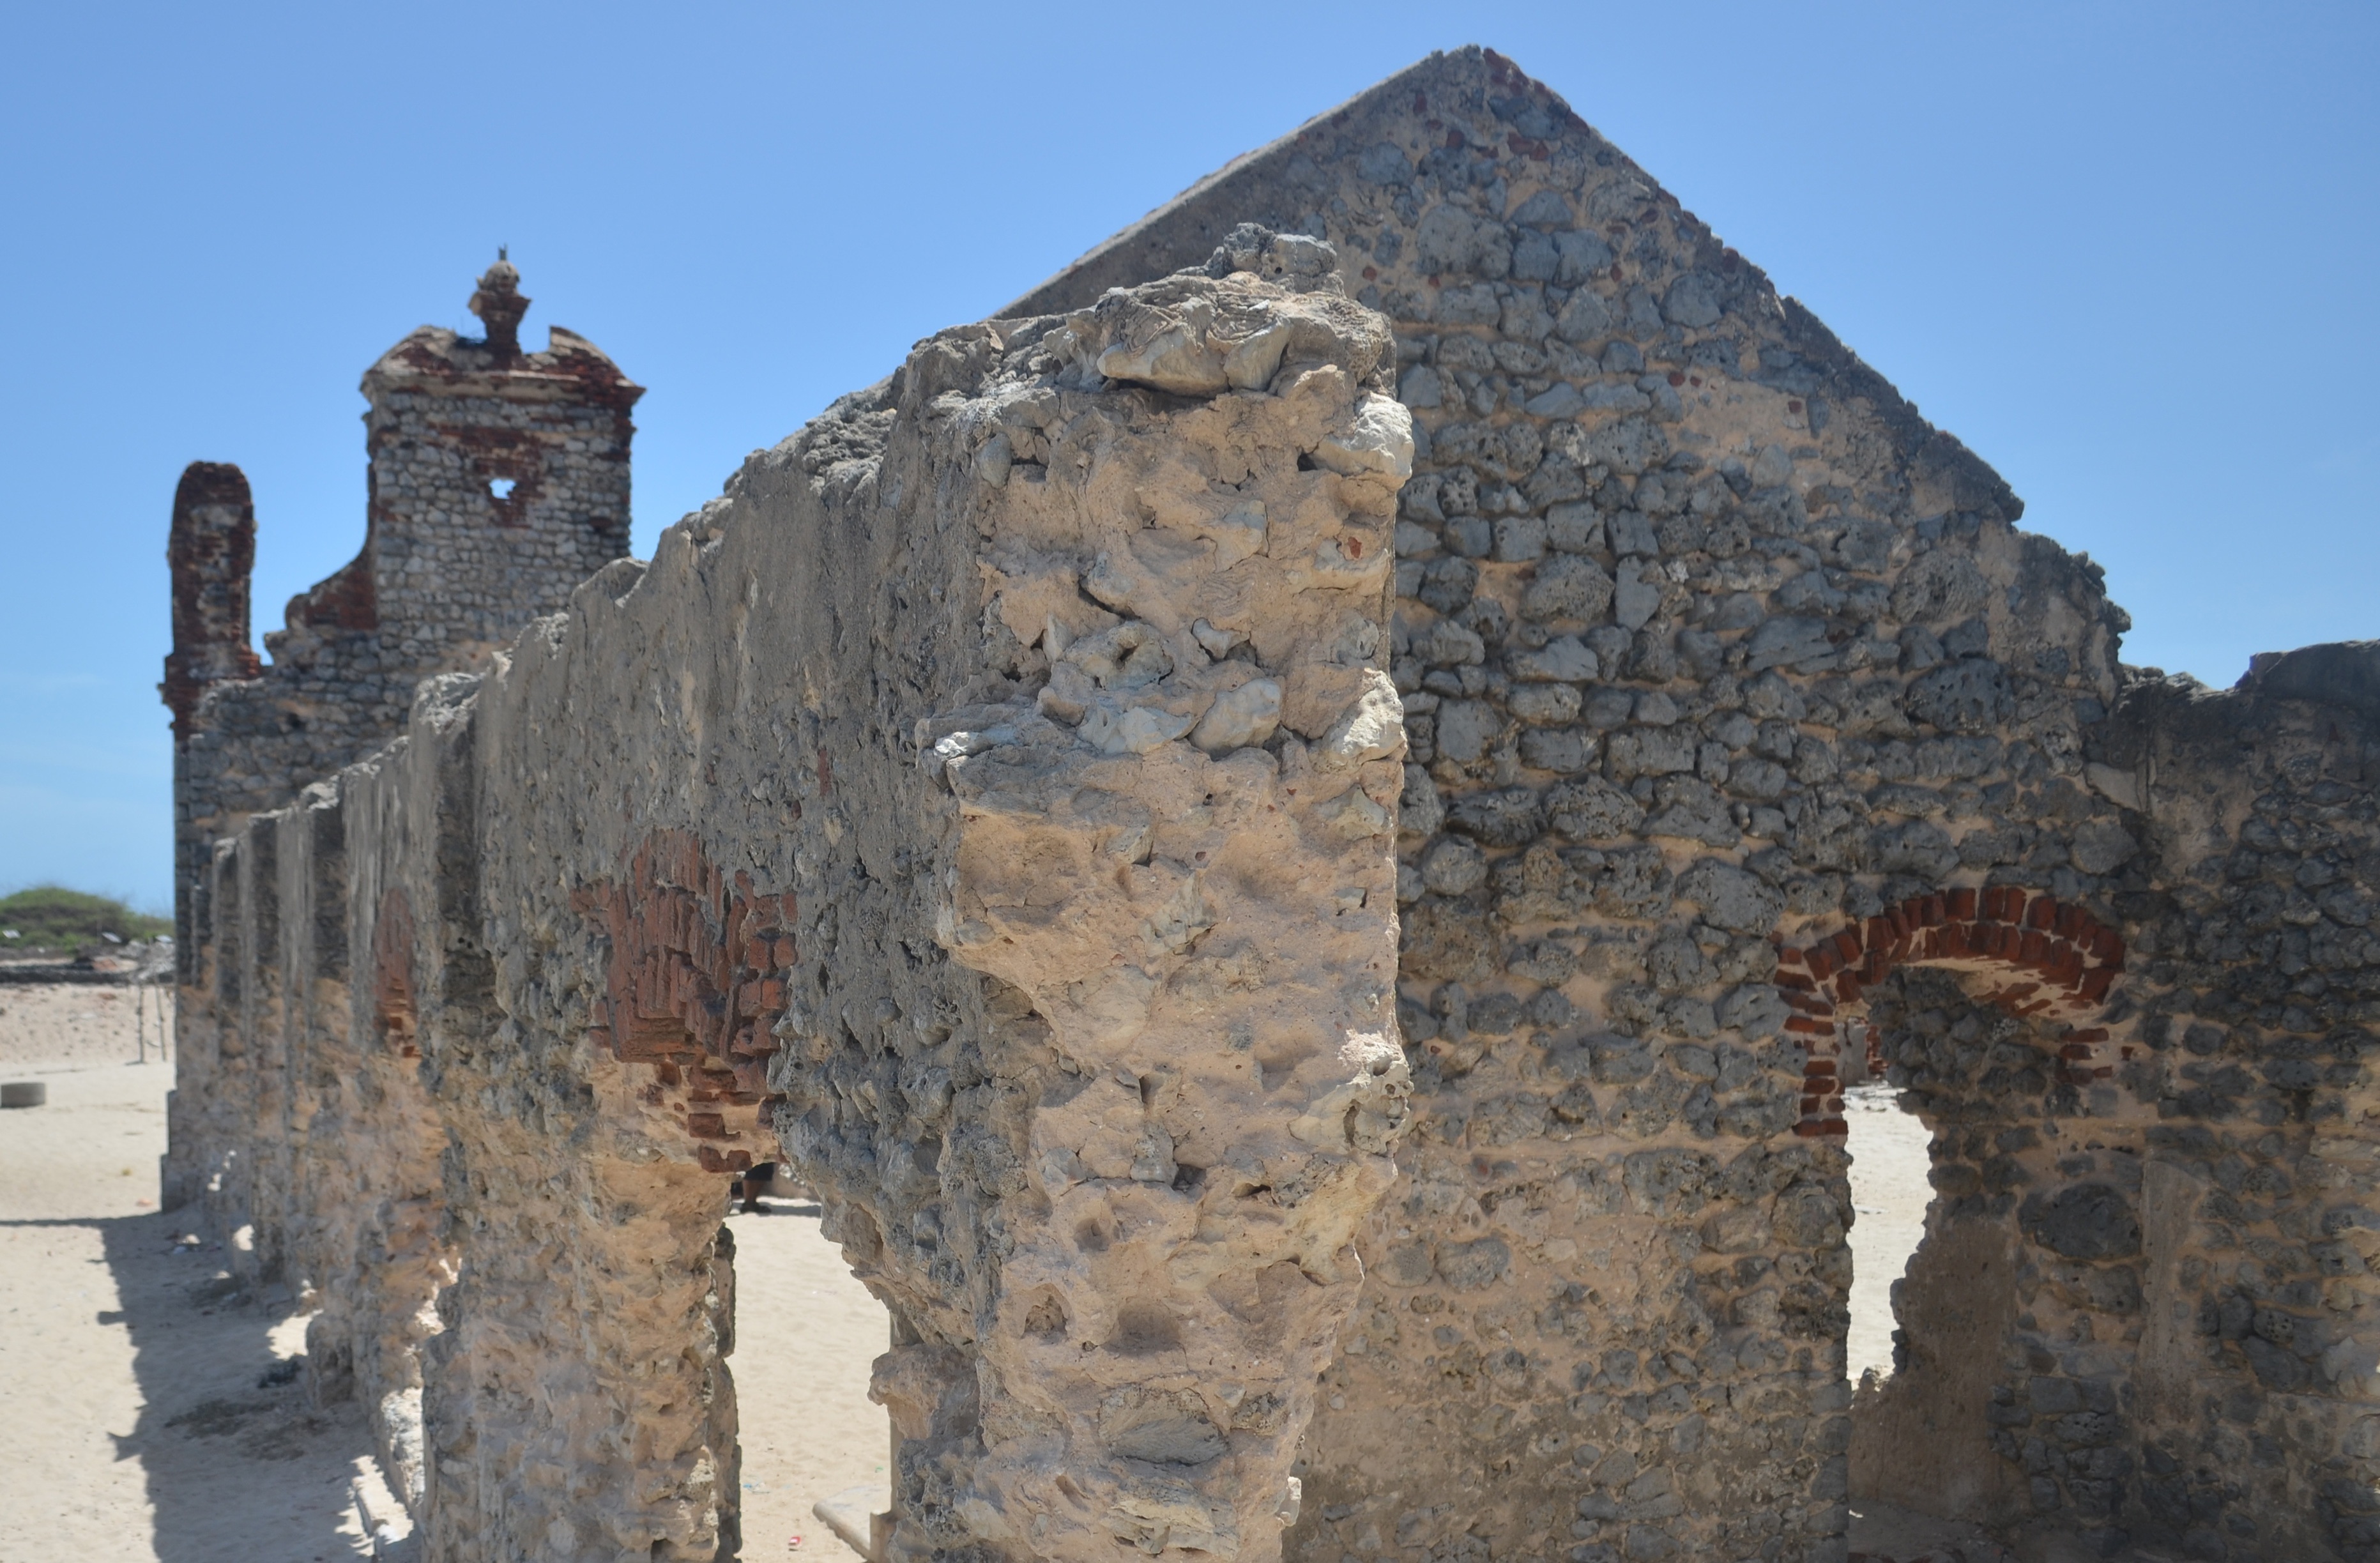
rock, building, wall, monument, tower, castle, landmark, fortification, temple, ruins, monastery, history, india, st anthony's church, dhanushkodi, tamil nadu, abandoned town, archaeological site, unesco world heritage site, historic site, ancient history